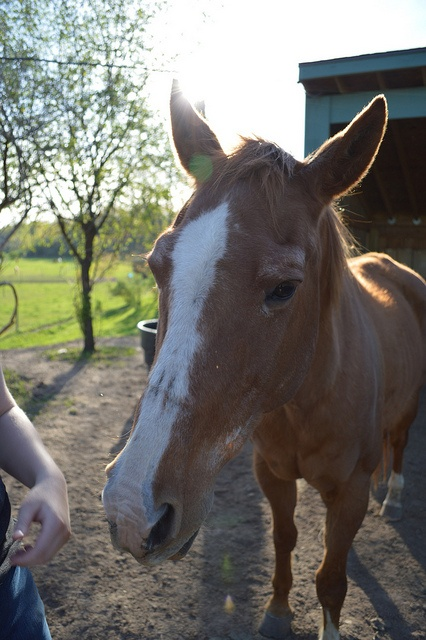
A brown horse is standing next to a person.
A close up of a horse outside of a small building.
A person standing next to a horse near the barn.
A horse, of course, standing in the dirt next to a structure.
A brown and white horse standing on top of a dirt field.